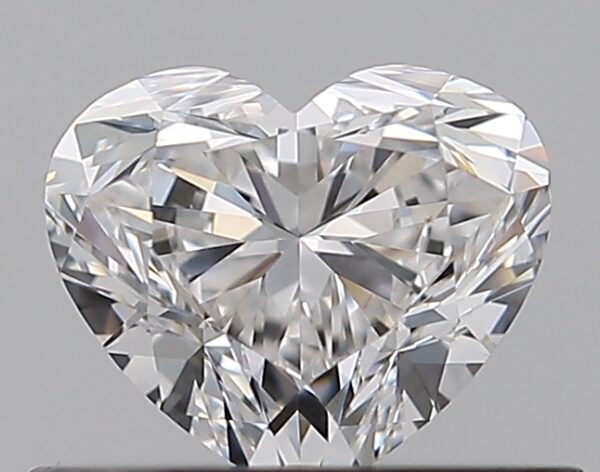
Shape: heart
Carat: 0.5
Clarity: VVS2
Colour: F
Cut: EX
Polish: VG
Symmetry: VG
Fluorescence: N
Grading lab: GIA
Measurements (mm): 4.55 x 5.38 x 3.2